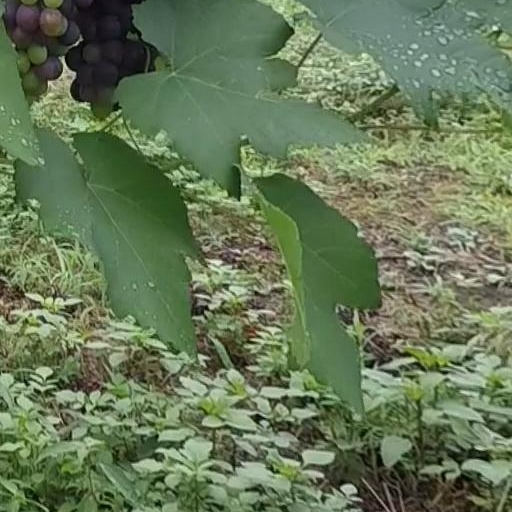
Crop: grape